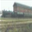
Label: train